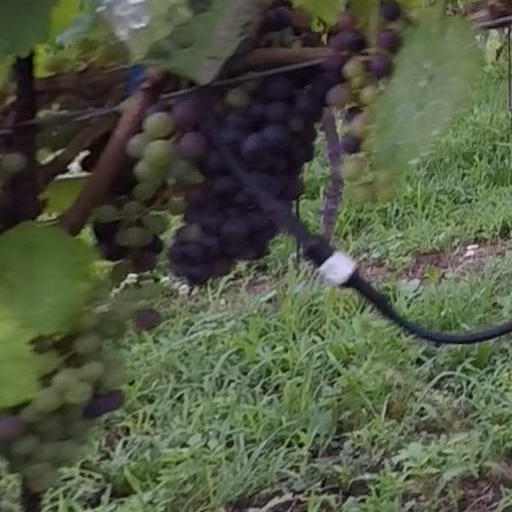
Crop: grape